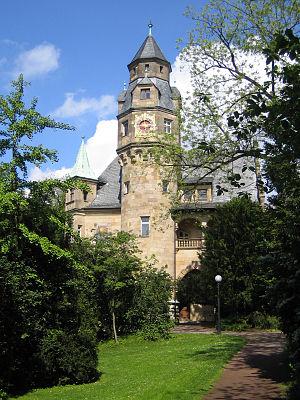
La Liebieghaus est une villa de la fin du XIXᵉ siècle située dans le quartier Sachsenhausen, à Francfort, en Allemagne.